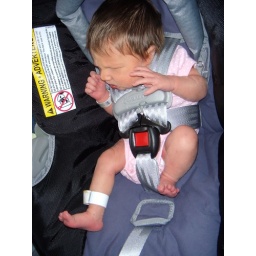
avery doesn't fit in a car seat very well